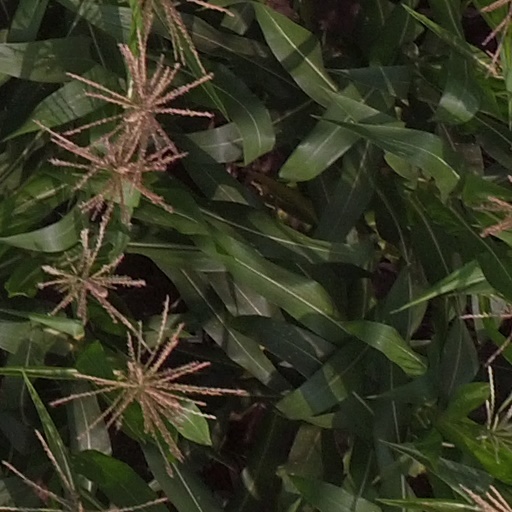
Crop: maize; corn